Gōkei area

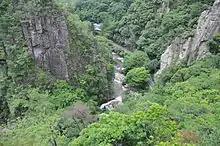

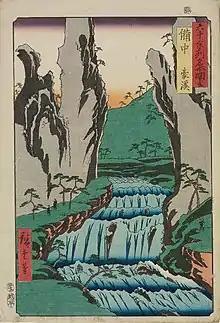
Hiroshige

The is a river valley formed by the Makidani River (a tributary of the Takahashi River) which stretched from the extreme northern part of Sōja to Kibichūō (formerly Kayō) in Okayama Prefecture, Japan. The area is only about 600m long, but the area is filled with strange granite rock formations resulting from wind and rain erosion. The area has become a local attraction for those wanting to view the scenic beauty and the strange formations, leading to its listing in 1923 as a national scenic spot in Japan.